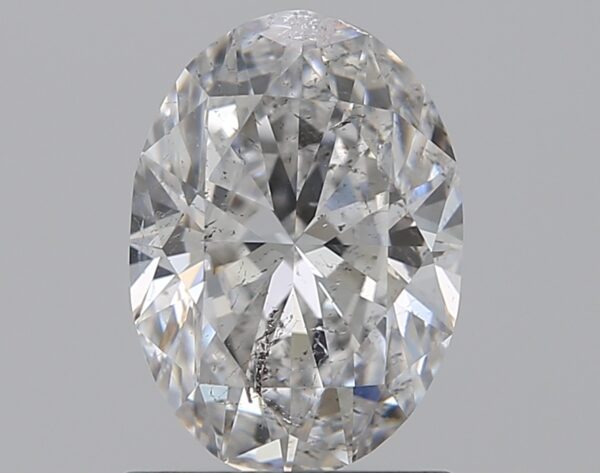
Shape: oval
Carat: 1
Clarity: SI2
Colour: E
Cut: VG
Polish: VG
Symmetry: VG
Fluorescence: N
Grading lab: IGI
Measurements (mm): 7.77 x 5.53 x 3.4